Coral reef restoration

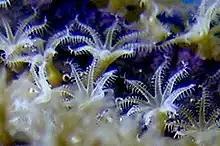
Coral polyps

Half the world's coral since 1970 has disappeared, and all reefs being threatened with extinction by 2050. In order to ensure the existence of coral reefs in the future, new methods for restoring their ecosystems are being investigated. Fragmentation is the most common strategy for restoring reefs; often used to establish artificial reefs like coral trees, line nurseries, and fixed structures.